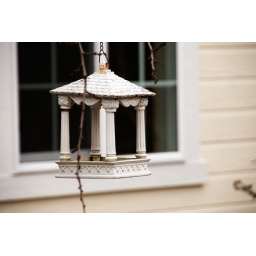
Went to a co-worker's house in Pleasant Hill and found this cute birdhouse in her backyard.